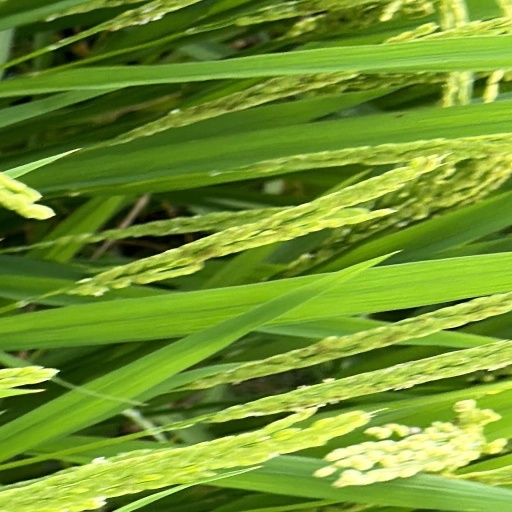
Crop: rice